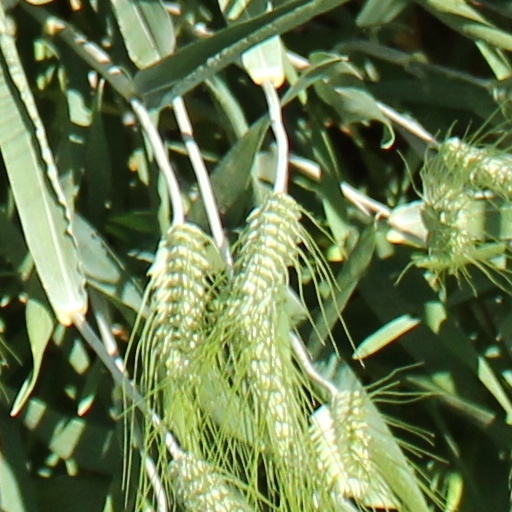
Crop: wheat